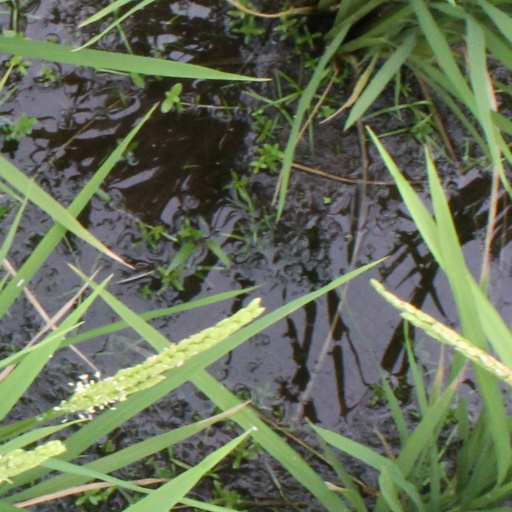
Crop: rice